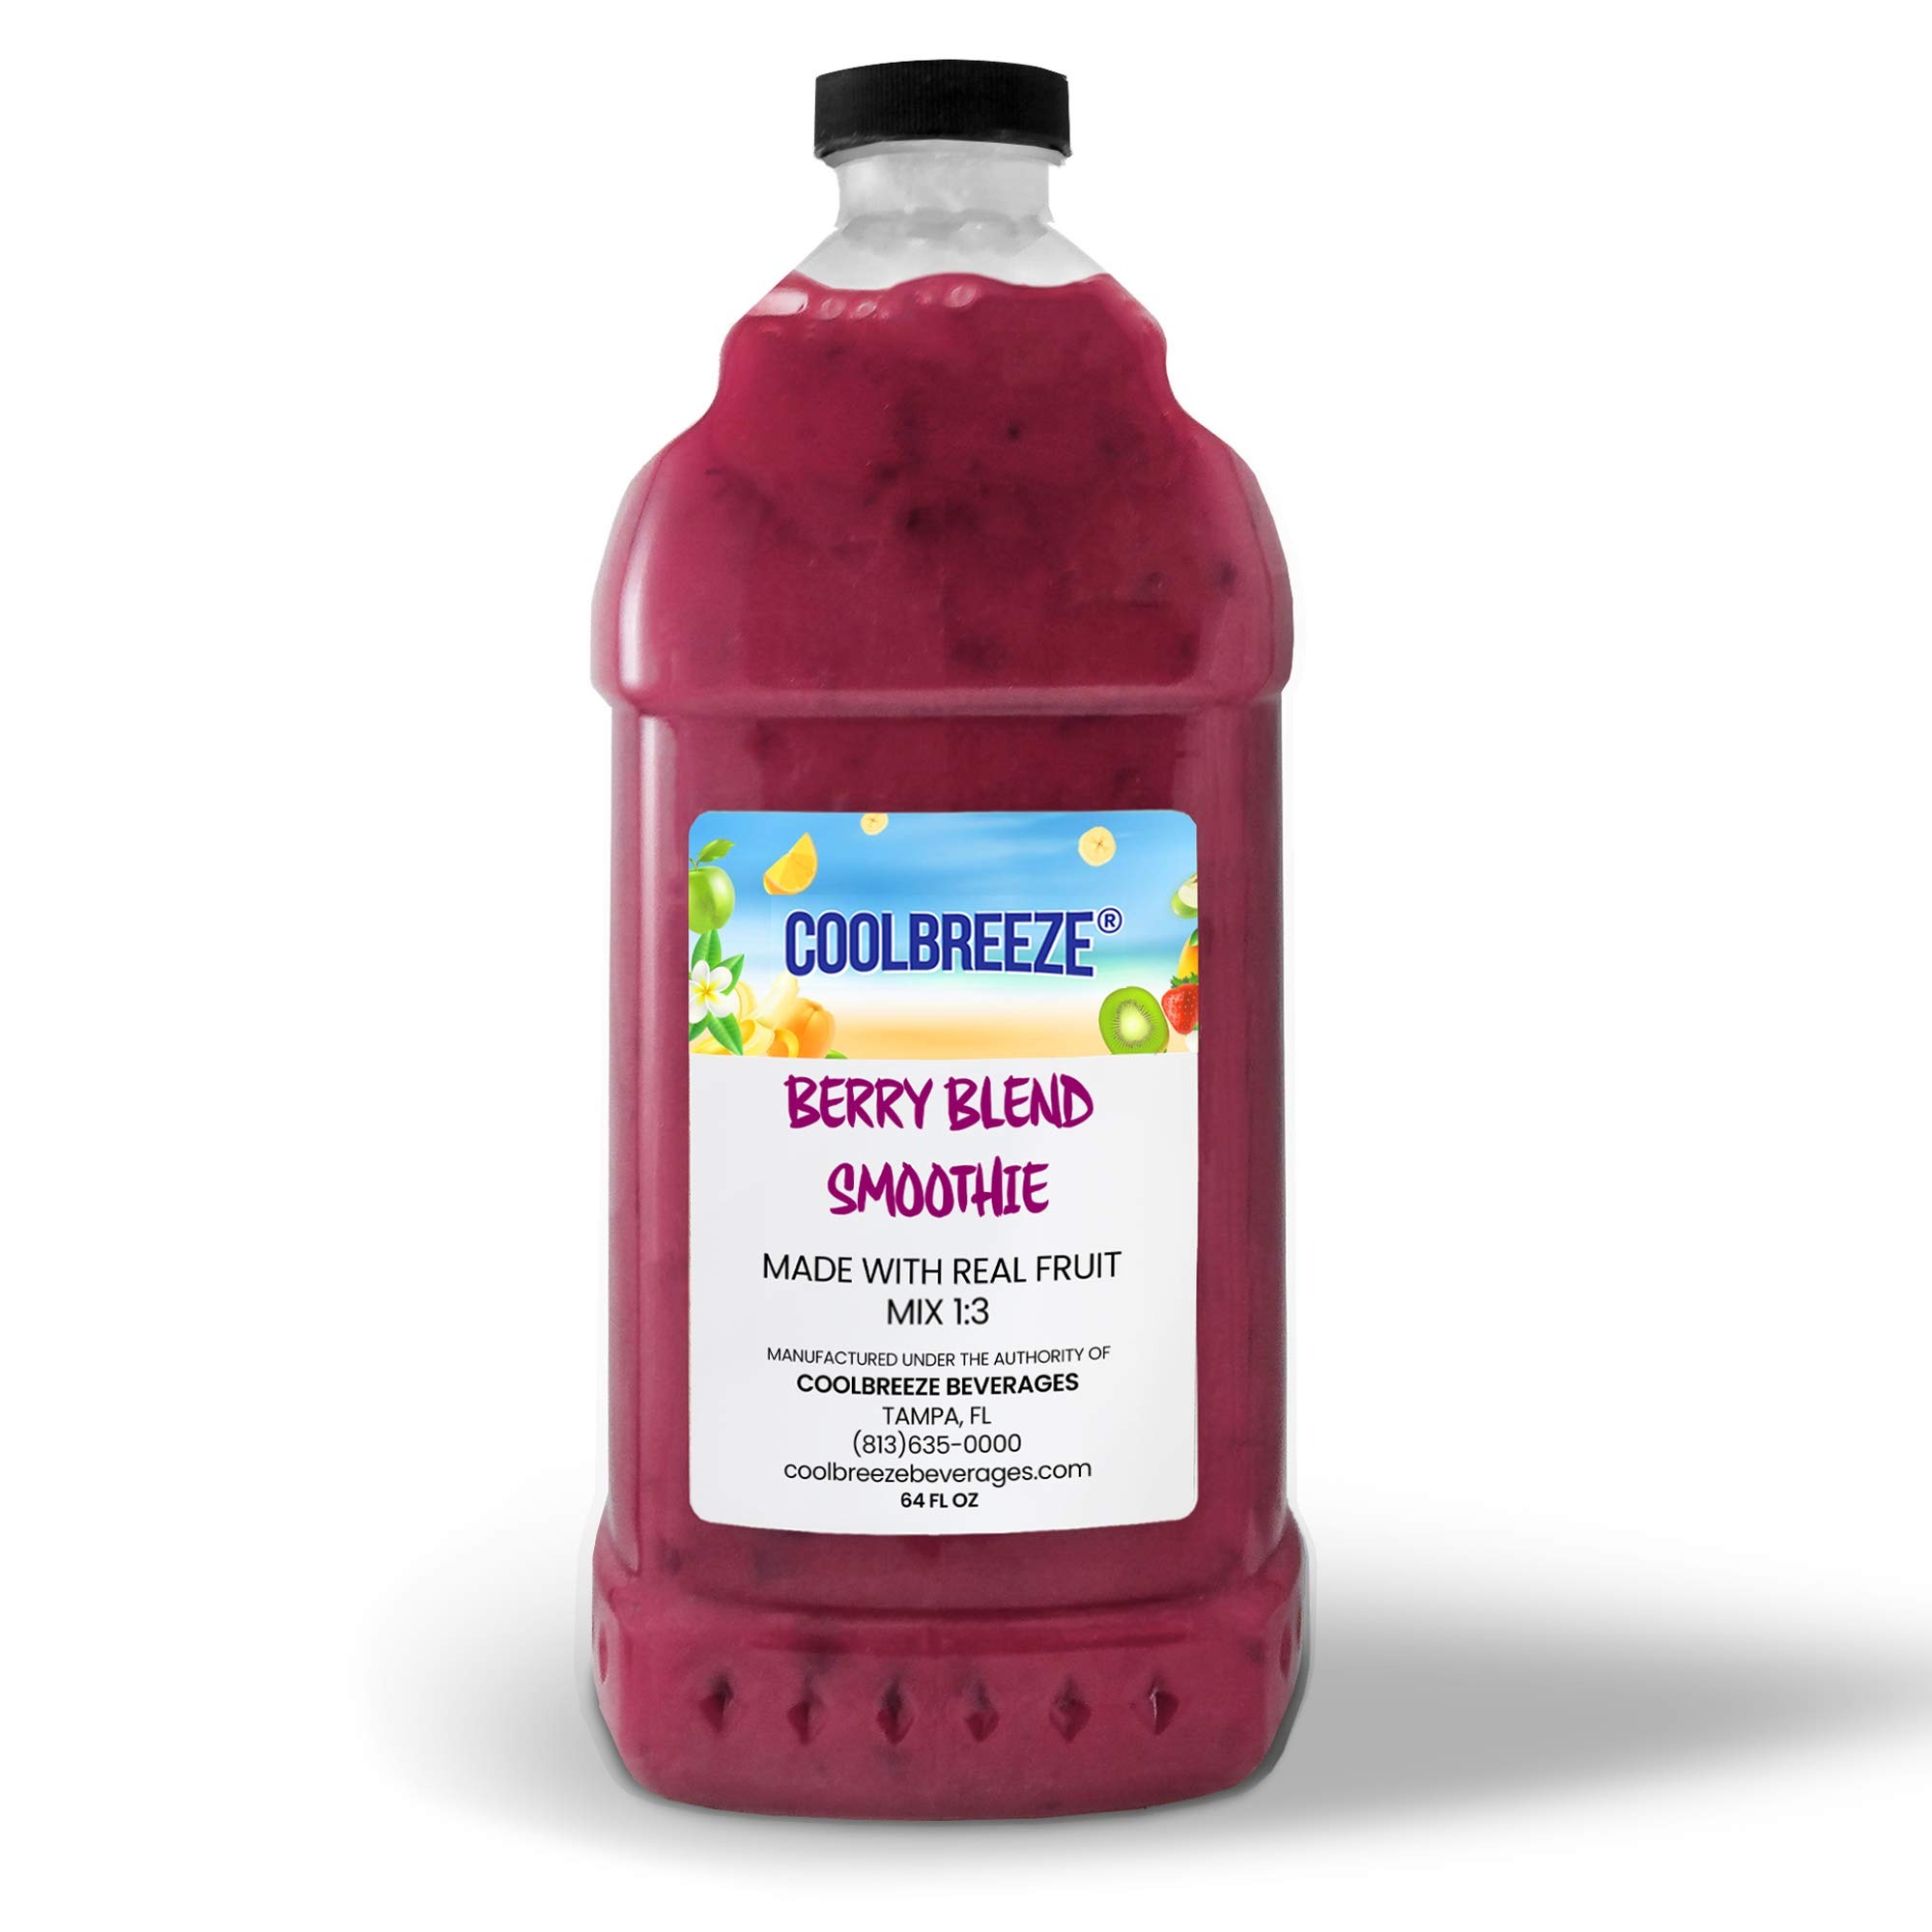
Item Name: Coolbreeze Beverages Premium Flavor Syrups - Frozen Fruit Smoothie Blends - Frozen Drink Machine Mix, Blender Use - Shelf Stable, Made with Real Fruit! (Berry Blend Smoothie)
Bullet Point 1: Our Coolbreeze Beverages lineup has never been more packed full of flavors and options! Check out our newest Smoothie blends, made with real fruit!
Bullet Point 2: Coolbreeze has been in business since 2003 and if it's one thing we know best is Frozen Drinks and the various equipment and servicing they require. Please feel free to message us with any questions!
Product Description: For a commercial beverage machine Our 3:1 Mix ratio indicates 1x 64fl oz Bottle of Coolbreeze Mix, to Three Parts Water (1 1/2 Gals) / 5:1 Would be 1x 64 Fl Oz Coolbreeze Mix, 2 1/2 Gallons water - Each bottle makes about 32 servings when mix ratio followed At home blender is 2-4oz Coolbreeze Mix, to 2 Cups Ice -
Value: 1.0
Unit: Count

Price: 22.95